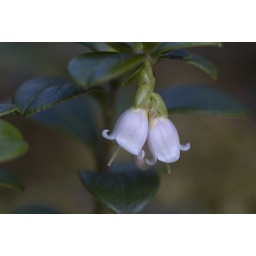
&lt;i&gt;Vaccinium vitis-idaea&lt;/i&gt; (Cowberry) flowering abundantly on raised areas of the forest floor in Abernethy Forest, Moray, Scotland.